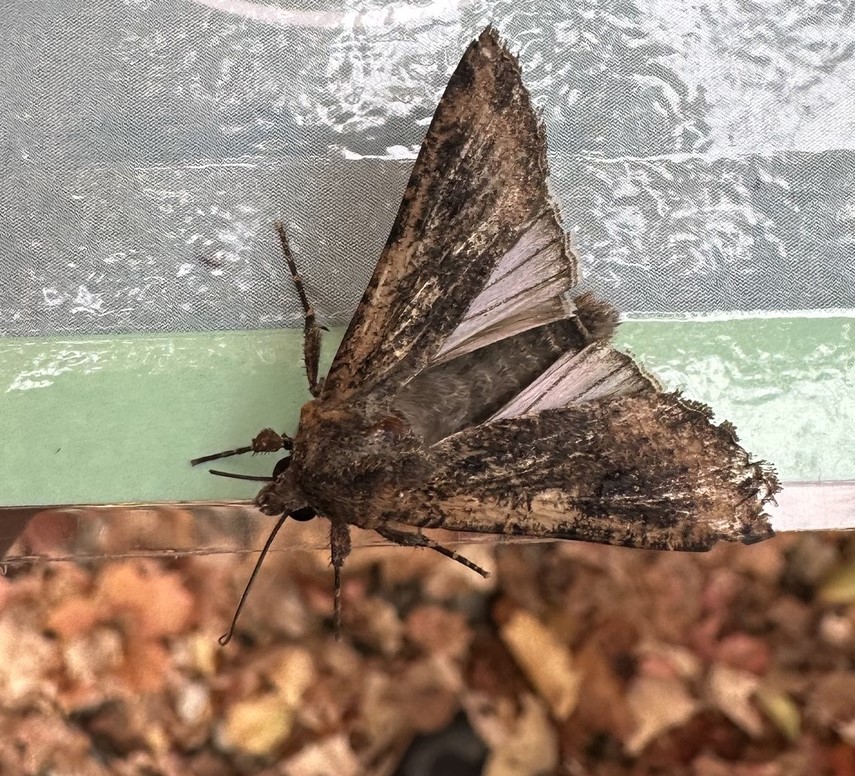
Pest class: cutworms